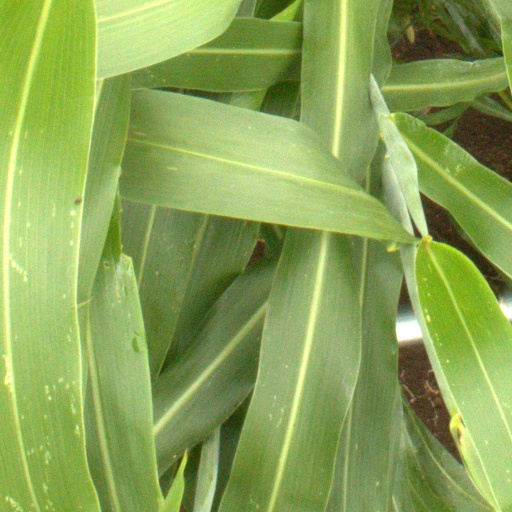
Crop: sorghum